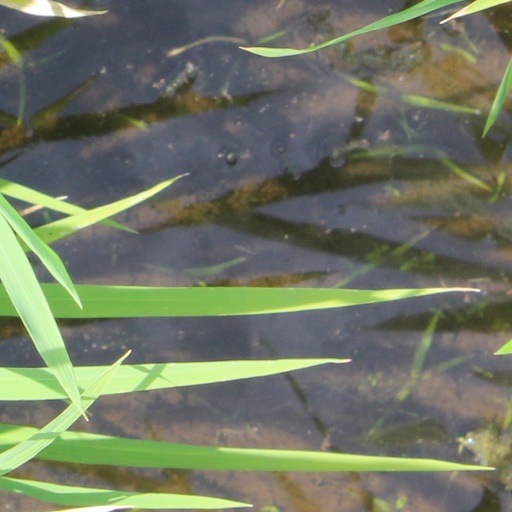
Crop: rice